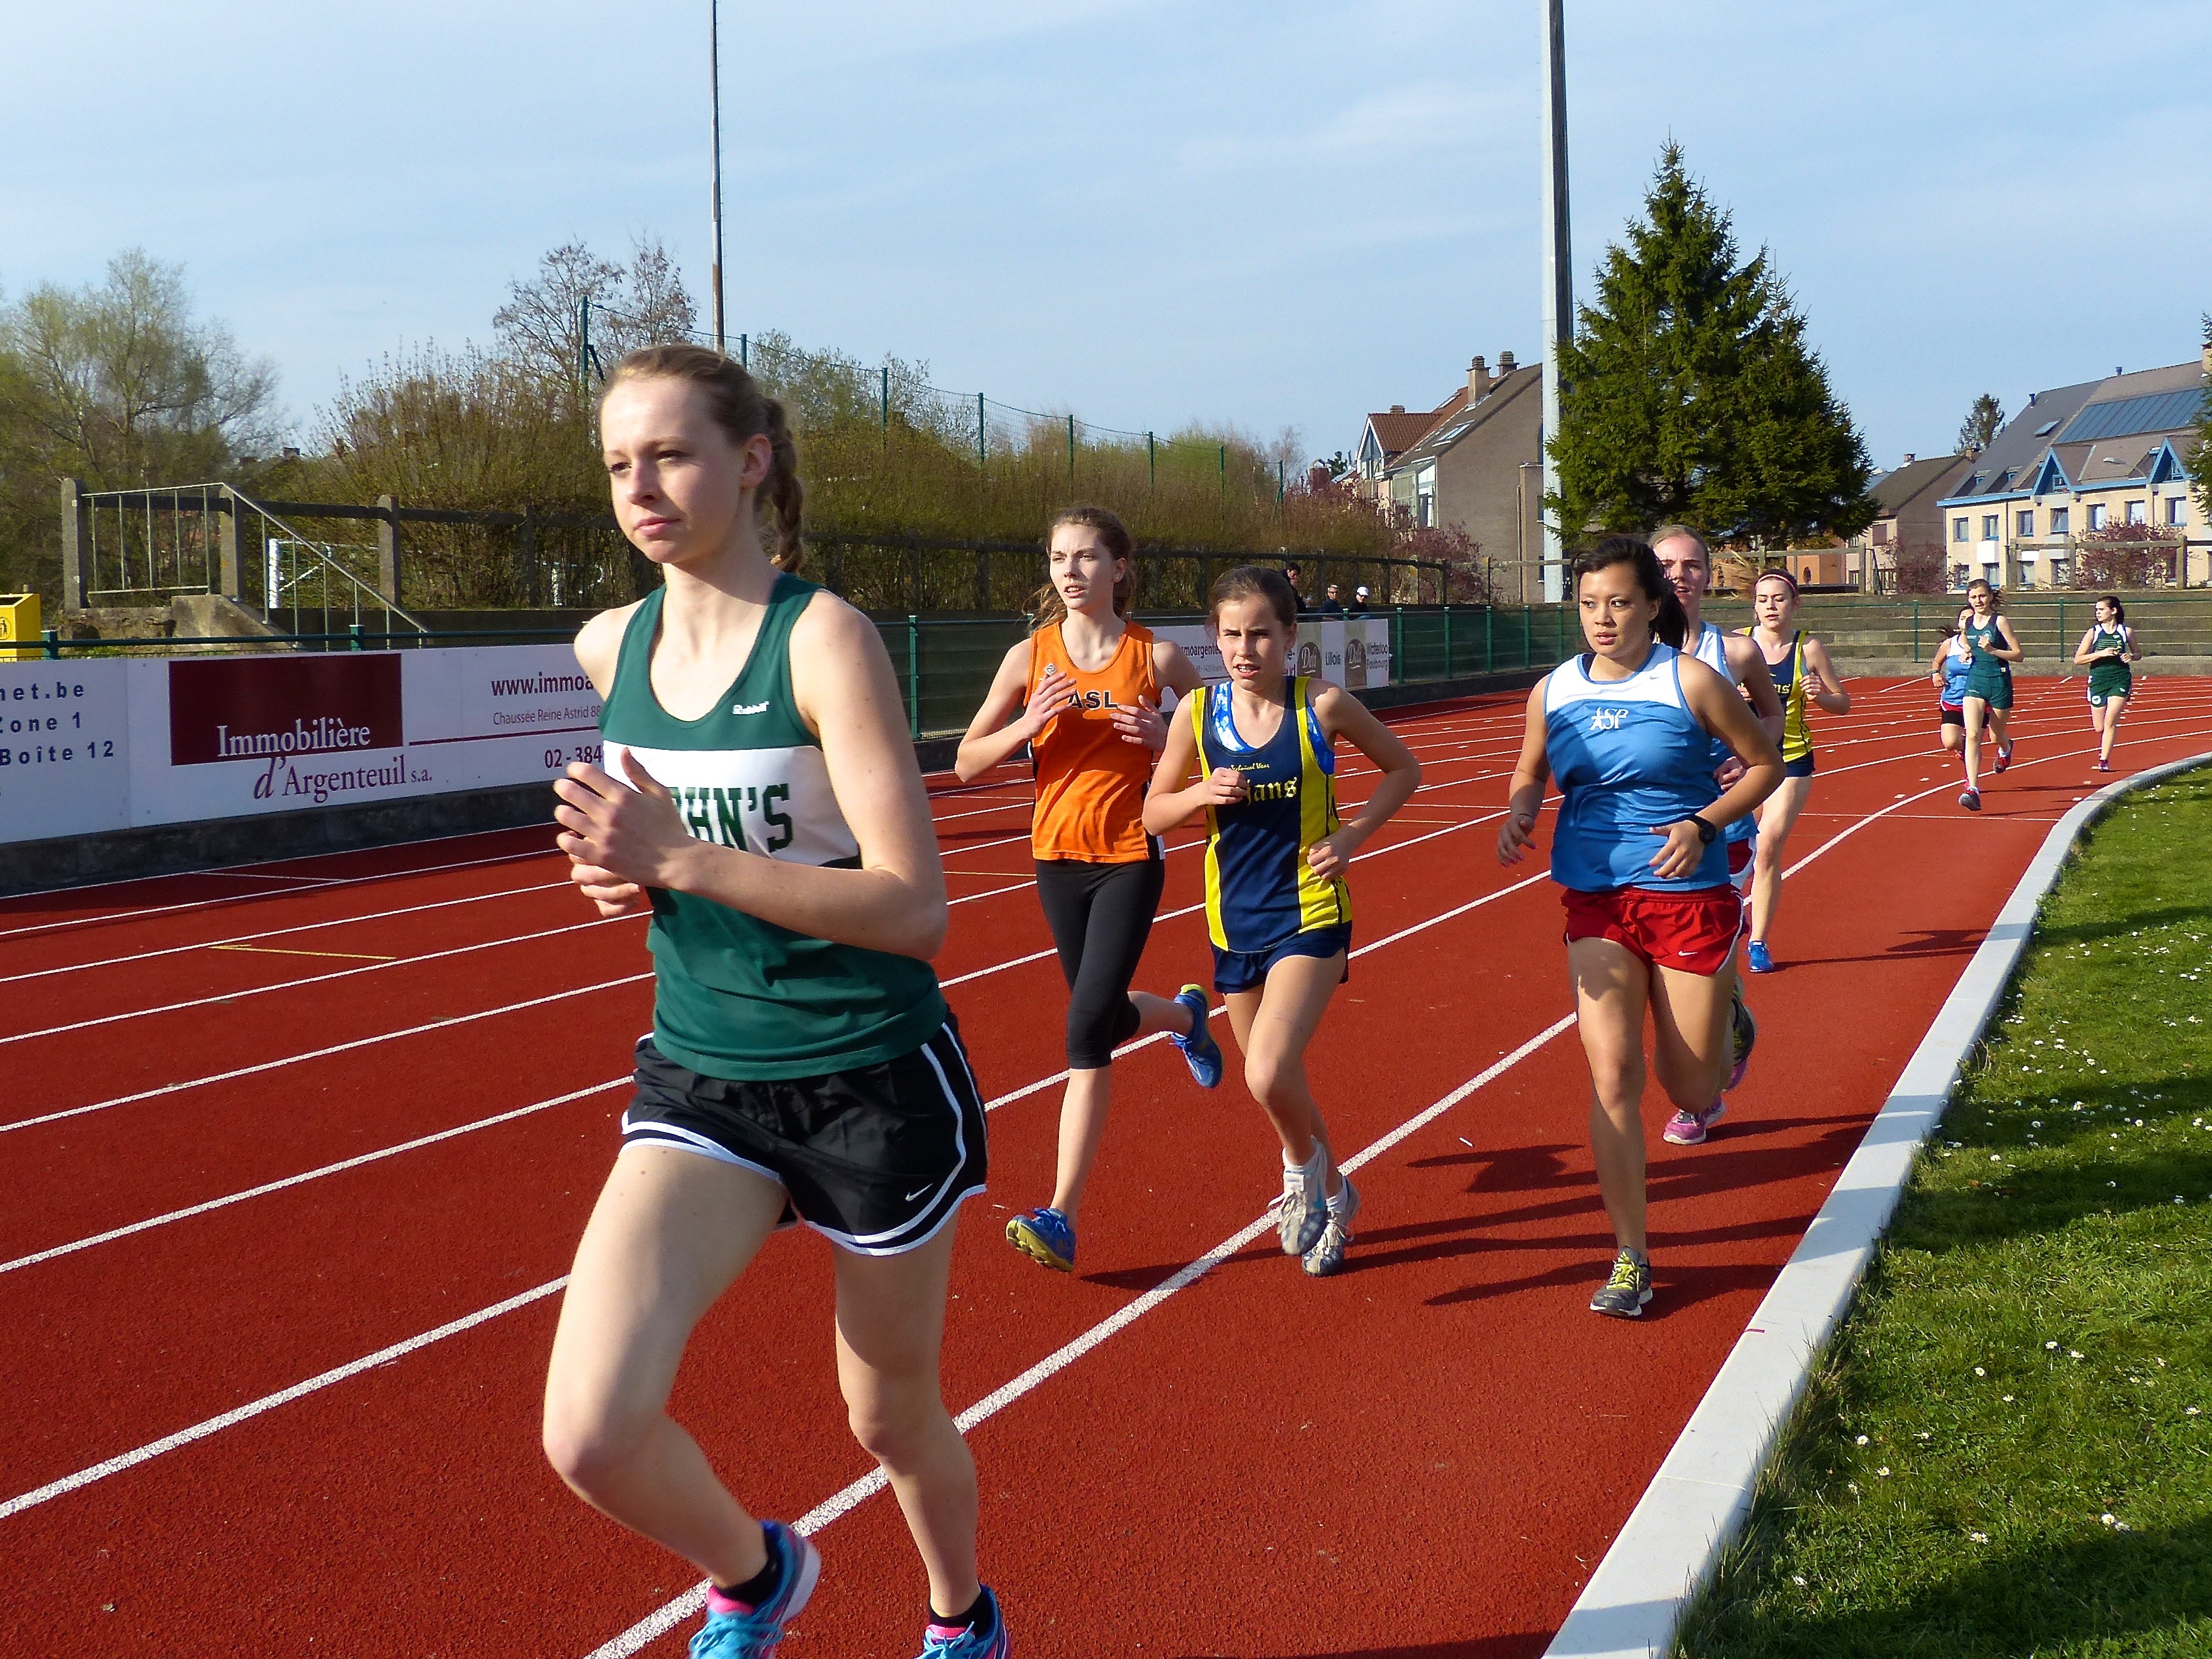
person, girl, track, sport, boy, running, run, runner, belgium, race, competition, team, sports, endurance, highschool, athletics, meet, waterloo, sprint, trackfield, trackandfield, physical exercise, human action, duathlon, track and field athletics, heptathlon, middle distance running, 800 metres, 4 100 metres relay